Peachtree Center station

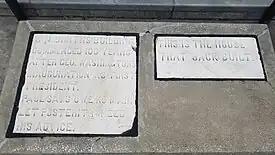
Marble slabs from Jasper Newton Smith's building, located near the station's entrance.

The location the station was built on was originally the home to "The House That Jack Built", an eccentric commercial building built by Jasper Newton "Jack" Smith in the late 1800s. As part of a lease agreement Smith made with later leaseholders of the property, two inscribed marble slabs were to be displayed prominently in any future building constructed on the site. When Peachtree Center station opened in 1982, these two marble slabs were relocated to a fenced-off area near the subway station entrance.